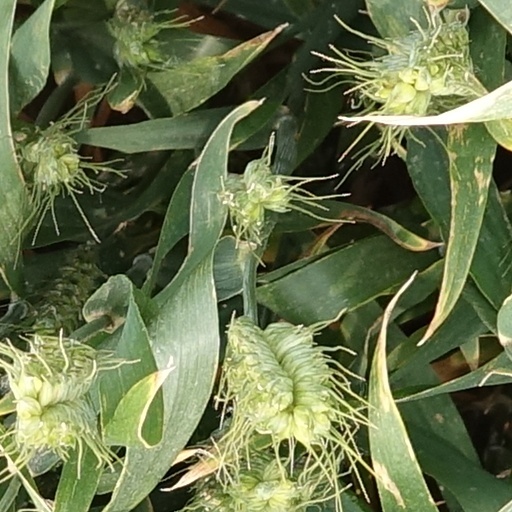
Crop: wheat